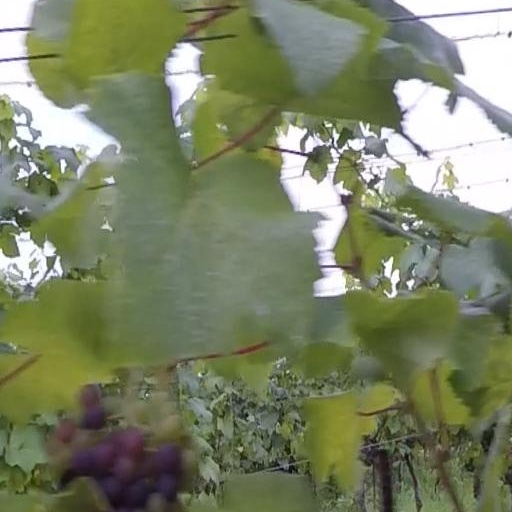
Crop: grape